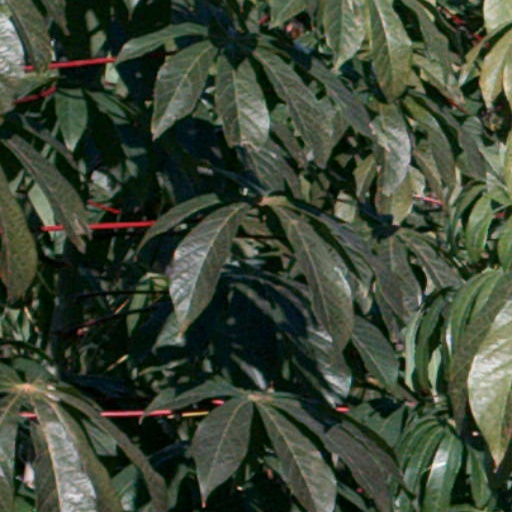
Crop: cassava